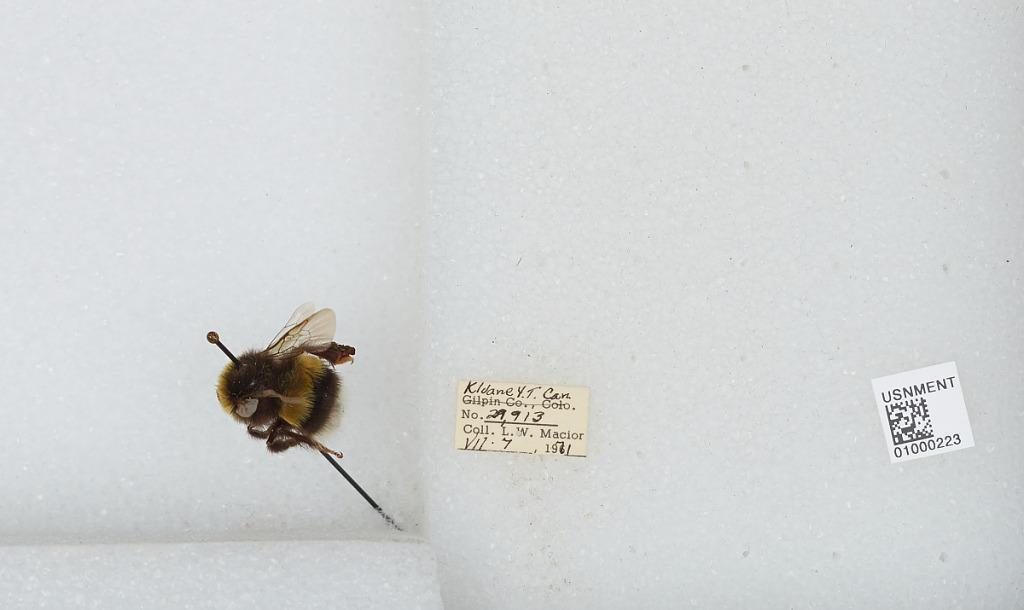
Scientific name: Bombus (Bombus) lucorum (Linnaeus)
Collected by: L. Macior
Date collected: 1971-7-7
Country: Canada
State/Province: Yukon Territory
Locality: Kluane
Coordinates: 60.75, -139.5